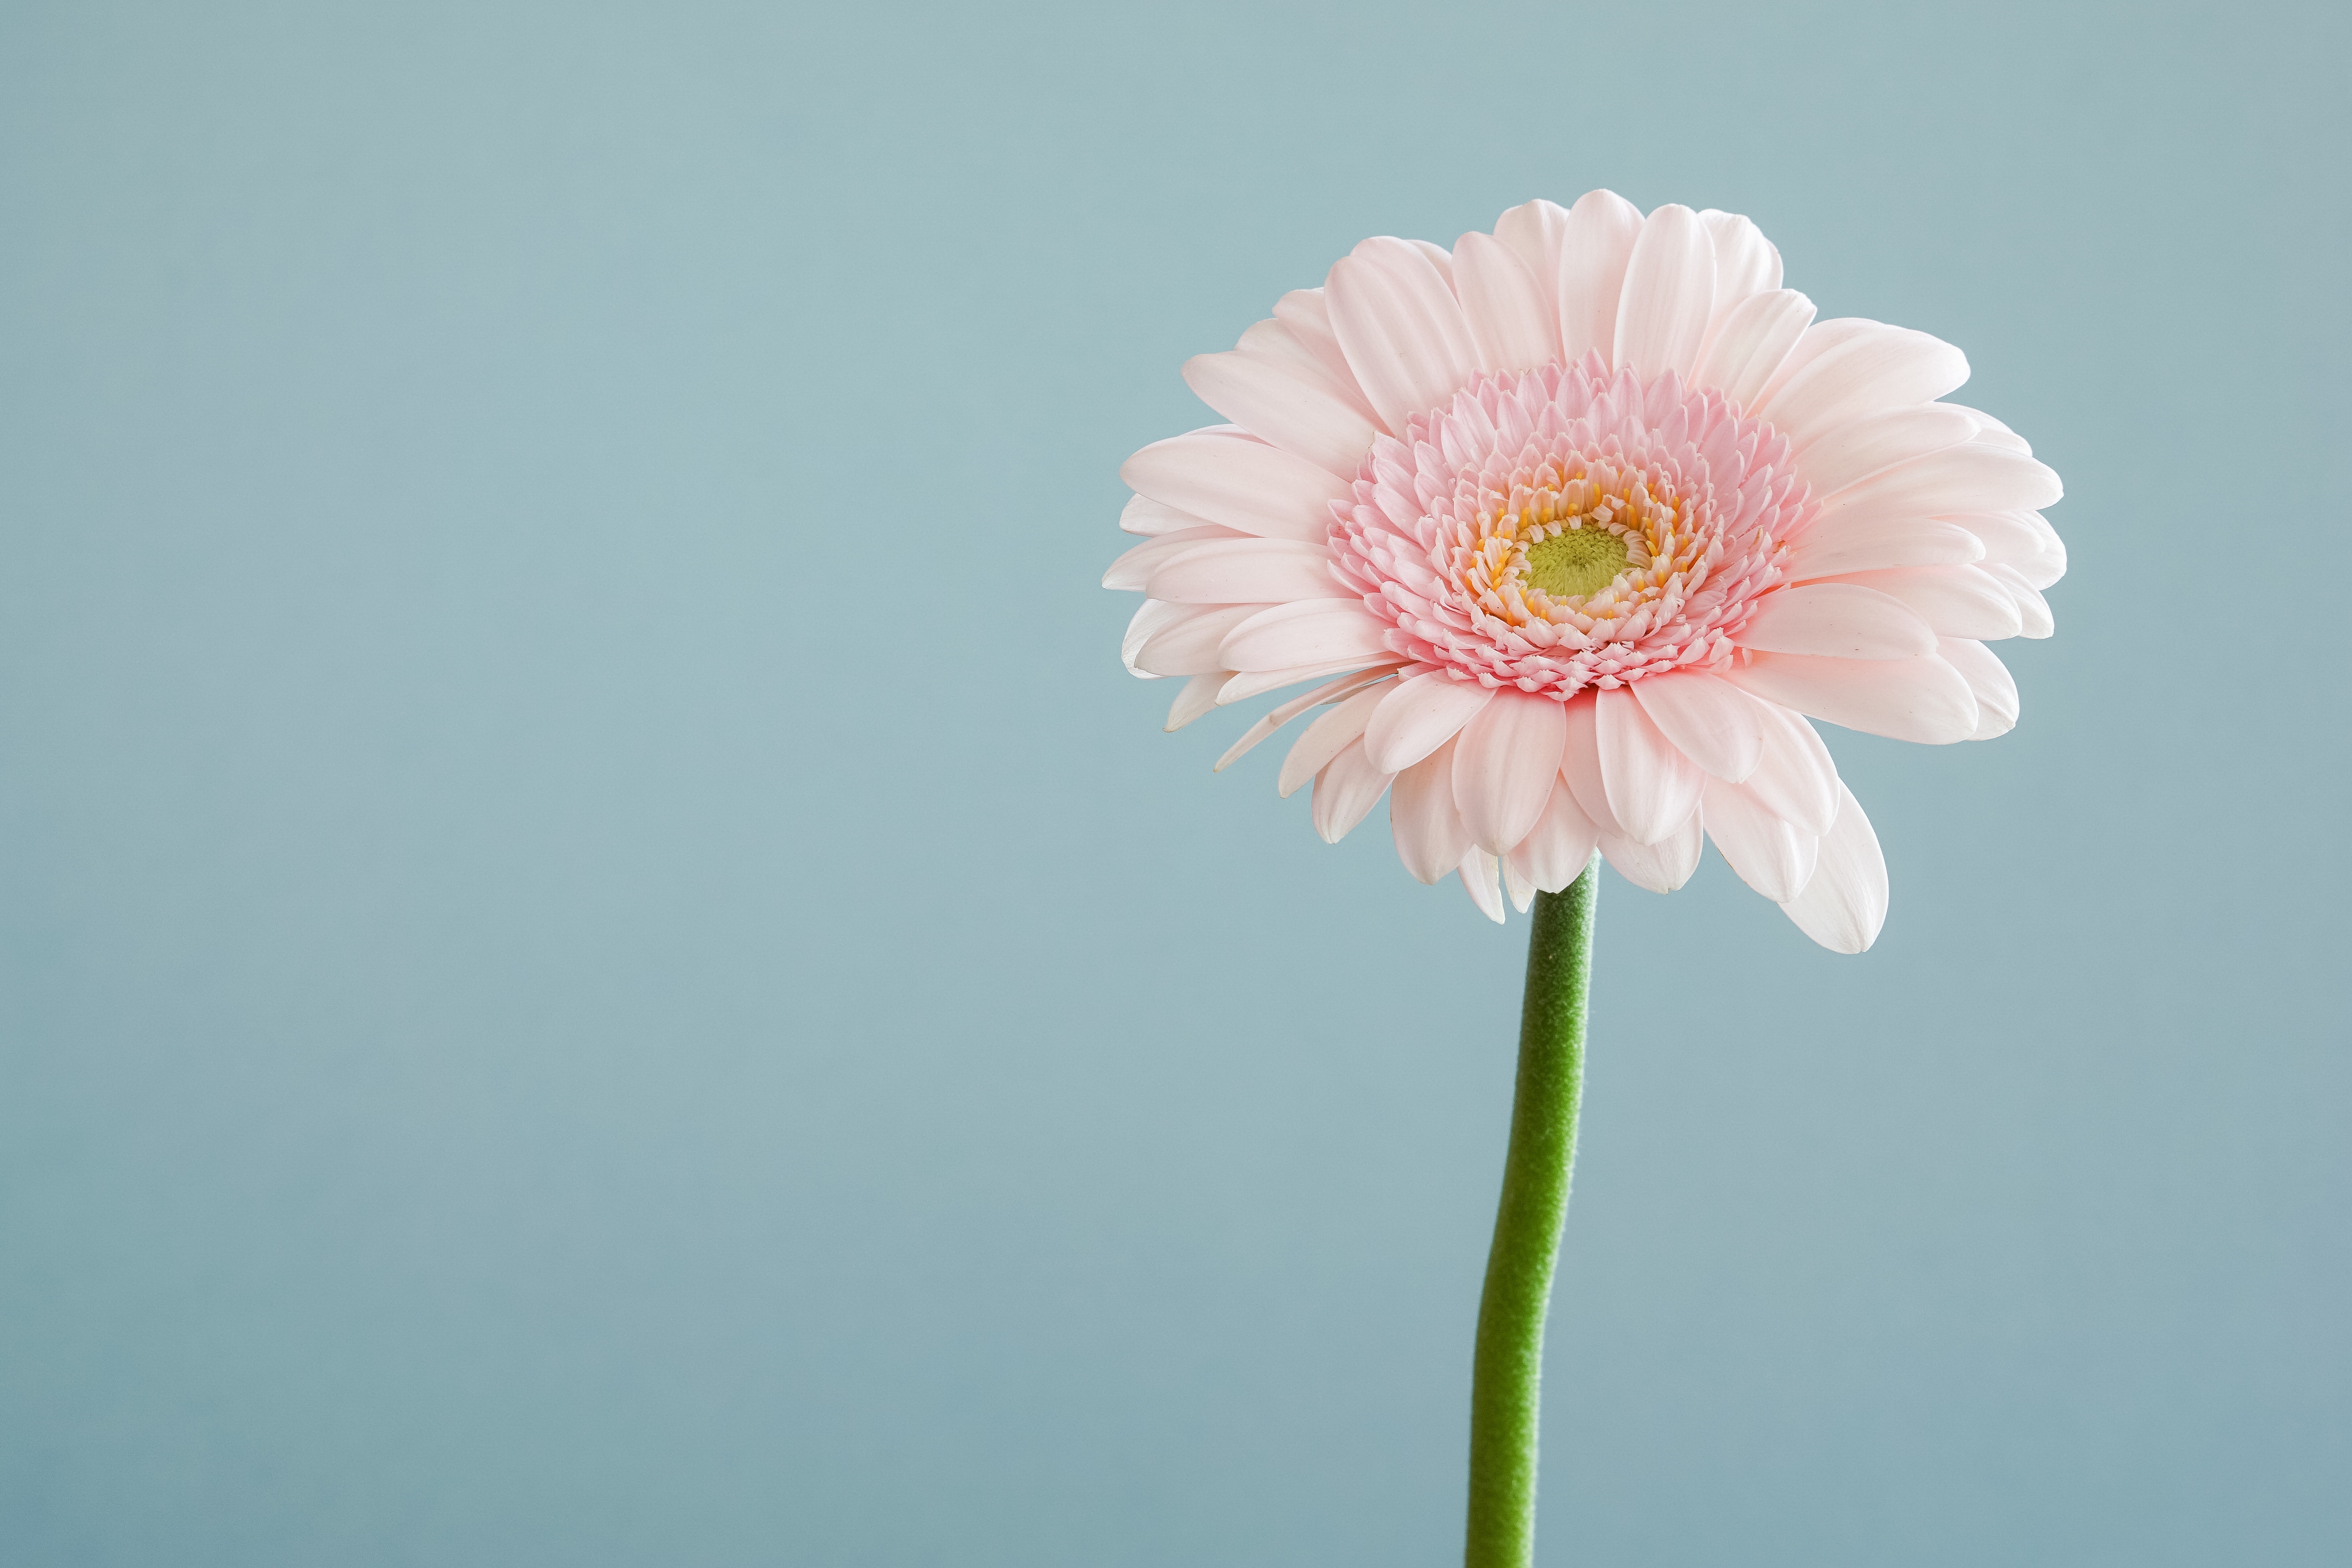
plant, stem, flower, petal, pink, flora, close up, gerbera, macro photography, flowering plant, daisy family, plant stem, land plant